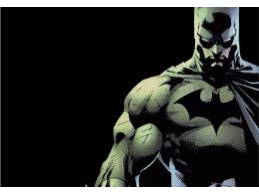
Portrait style: Cartoon Portrait